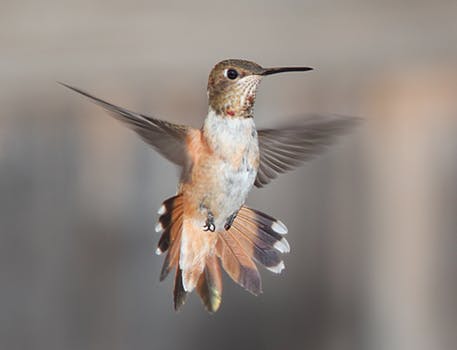
Label: No Watermark